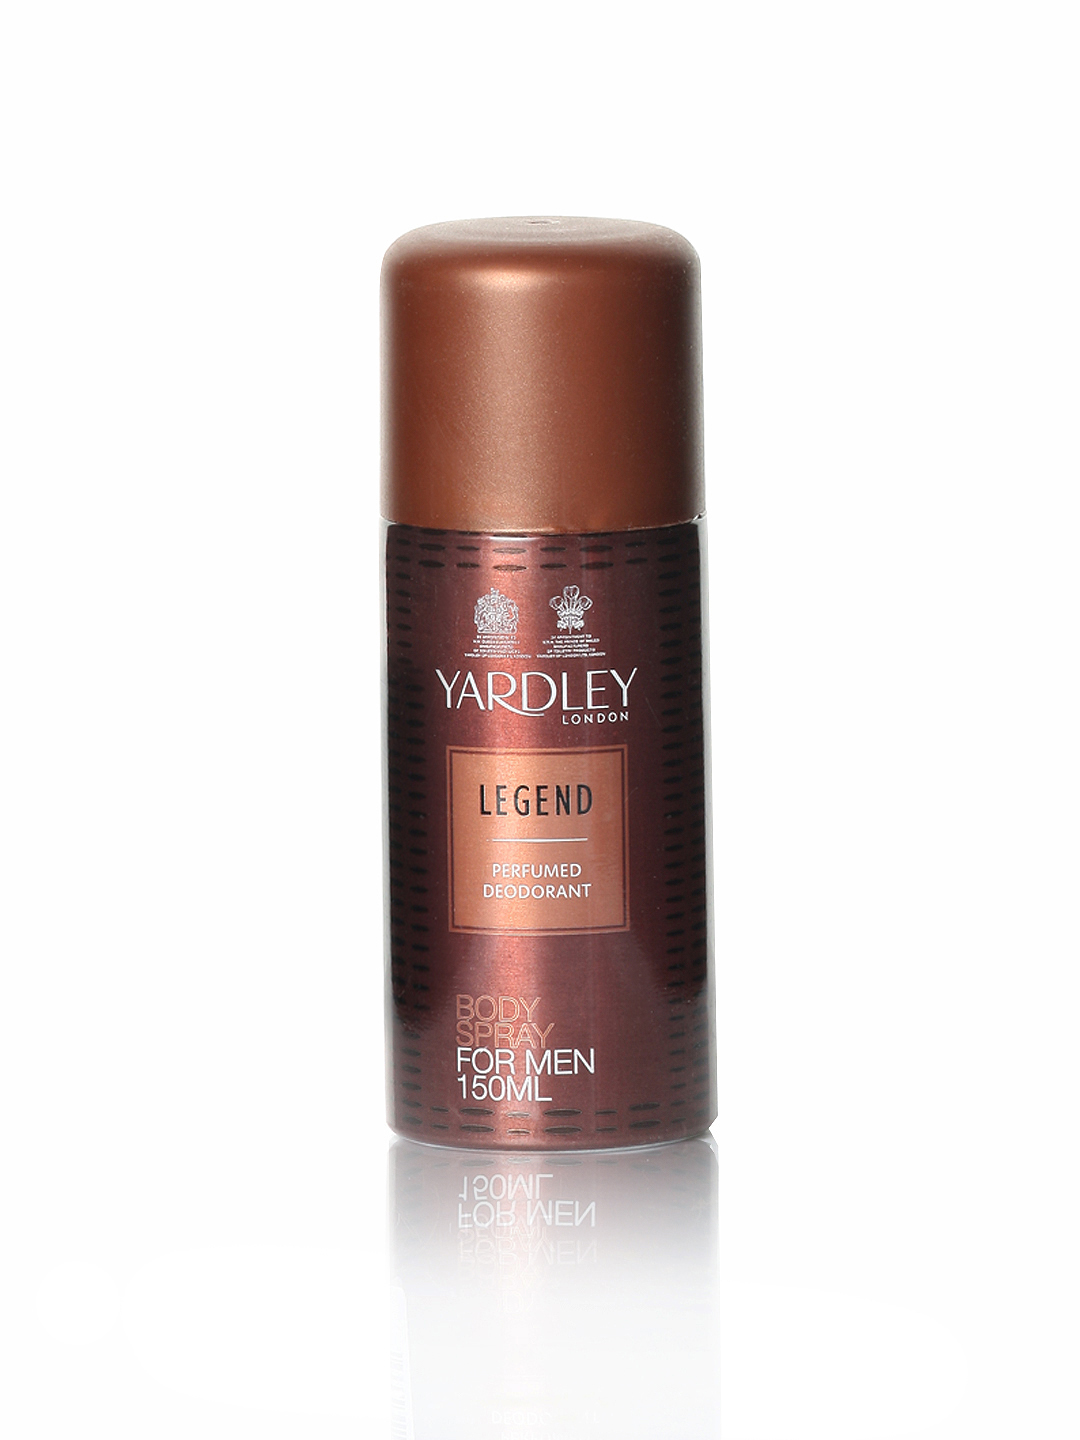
YARDLEY Men Legend Deo
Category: Personal Care / Fragrance / Deodorant
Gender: Men
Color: Brown
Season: Spring 2017
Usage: Casual